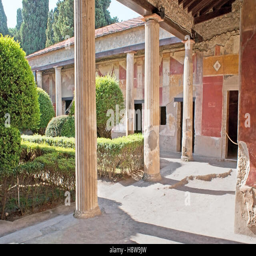
the antique villas had the inner gardens , surrounded by shady painted galleries with columns